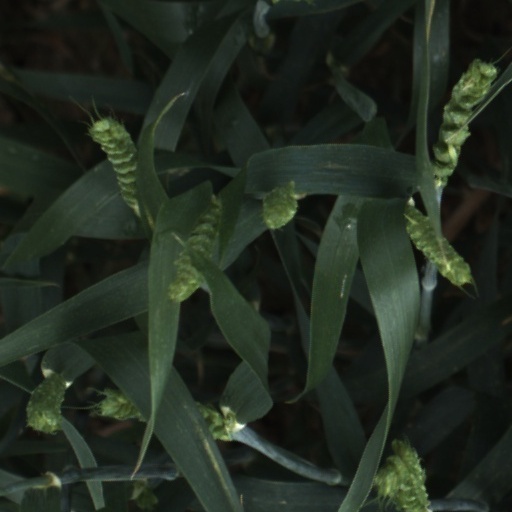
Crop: wheat